Jakiw Palij

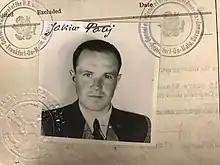
Palij's visa photo, 1949

Jakiw Palij (Yah-keev PAH’-lee; known also as Jakob Palij; August 16, 1923 – January 10, 2019) was a Polish-Ukrainian member of the Hiwi auxiliary guards at the Nazi Trawniki concentration camp during World War II. He eventually became an American citizen and lived most of his life in the United States until he was stripped of his citizenship and deported to Germany at the age of 95.